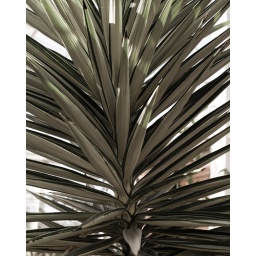
Taken in the glass house at Wisley RHS.